Jainism in Uttar Pradesh

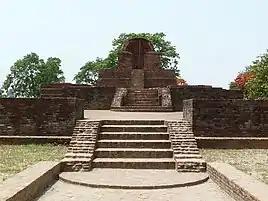
Shobhnath temple, Shravasti

Kankali Tila is a mound located at Mathura. The name of the mound is derived from a modern temple of Hindu goddess Kankali. The famous Jain stupa was excavated here in 1890-91 by Alois Anton Führer (Dr. Führer). The archaeological findings testifies the existence of two Jain temples and "stupas". Numerous Jain sculptures, "Ayagapattas" (tablet of homage).